52nd Tennessee Infantry Regiment

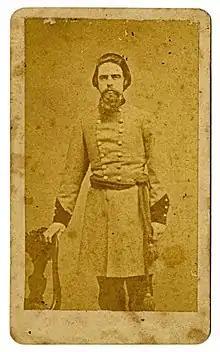
Lt. Col.John W. Estes

The 52nd Regiment, Tennessee Infantry was an infantry regiment from Tennessee that served with the Confederate States Army in the American Civil War. Notable battles that the regiment has engaged in include Shiloh and Chickamauga.